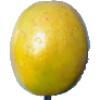
Label: Maracuja 1